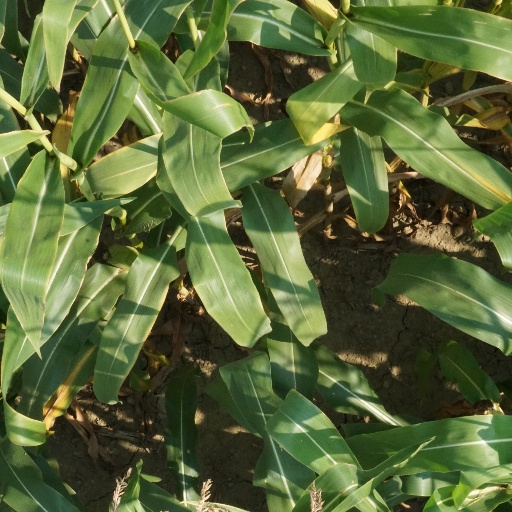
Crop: maize; corn